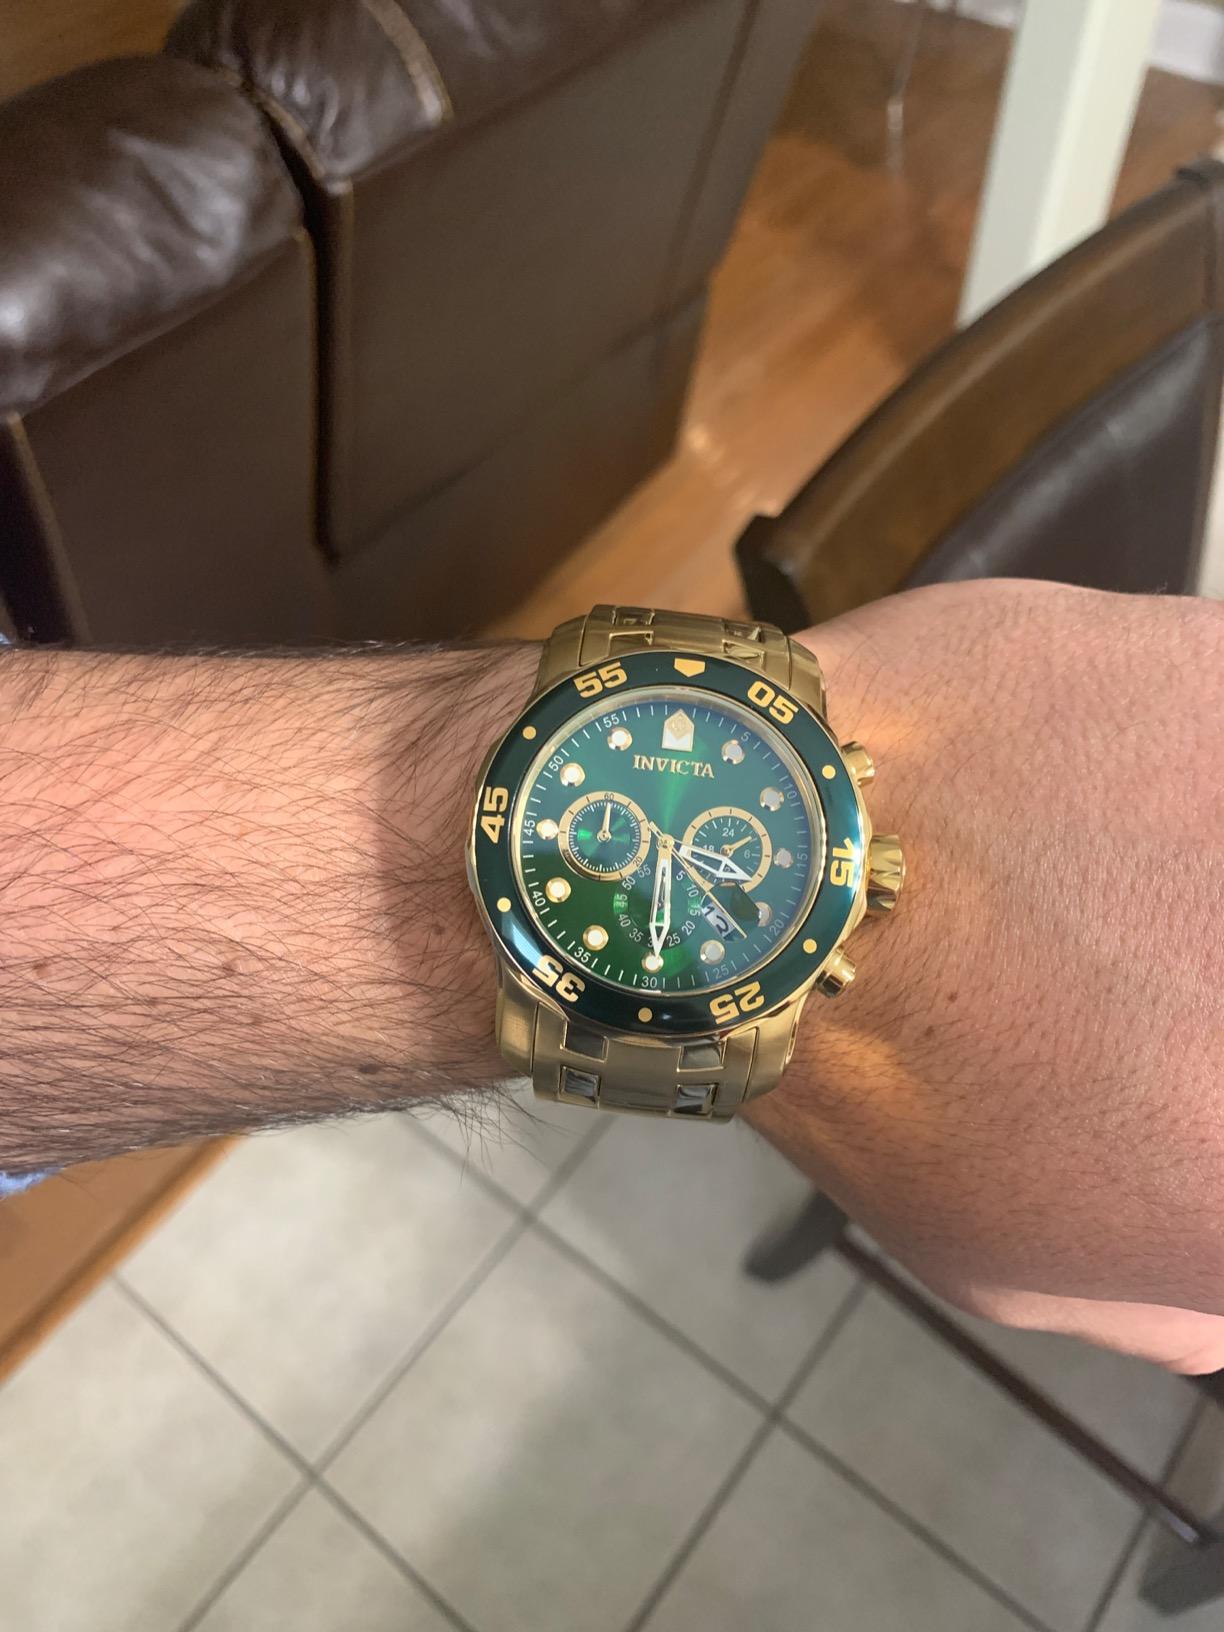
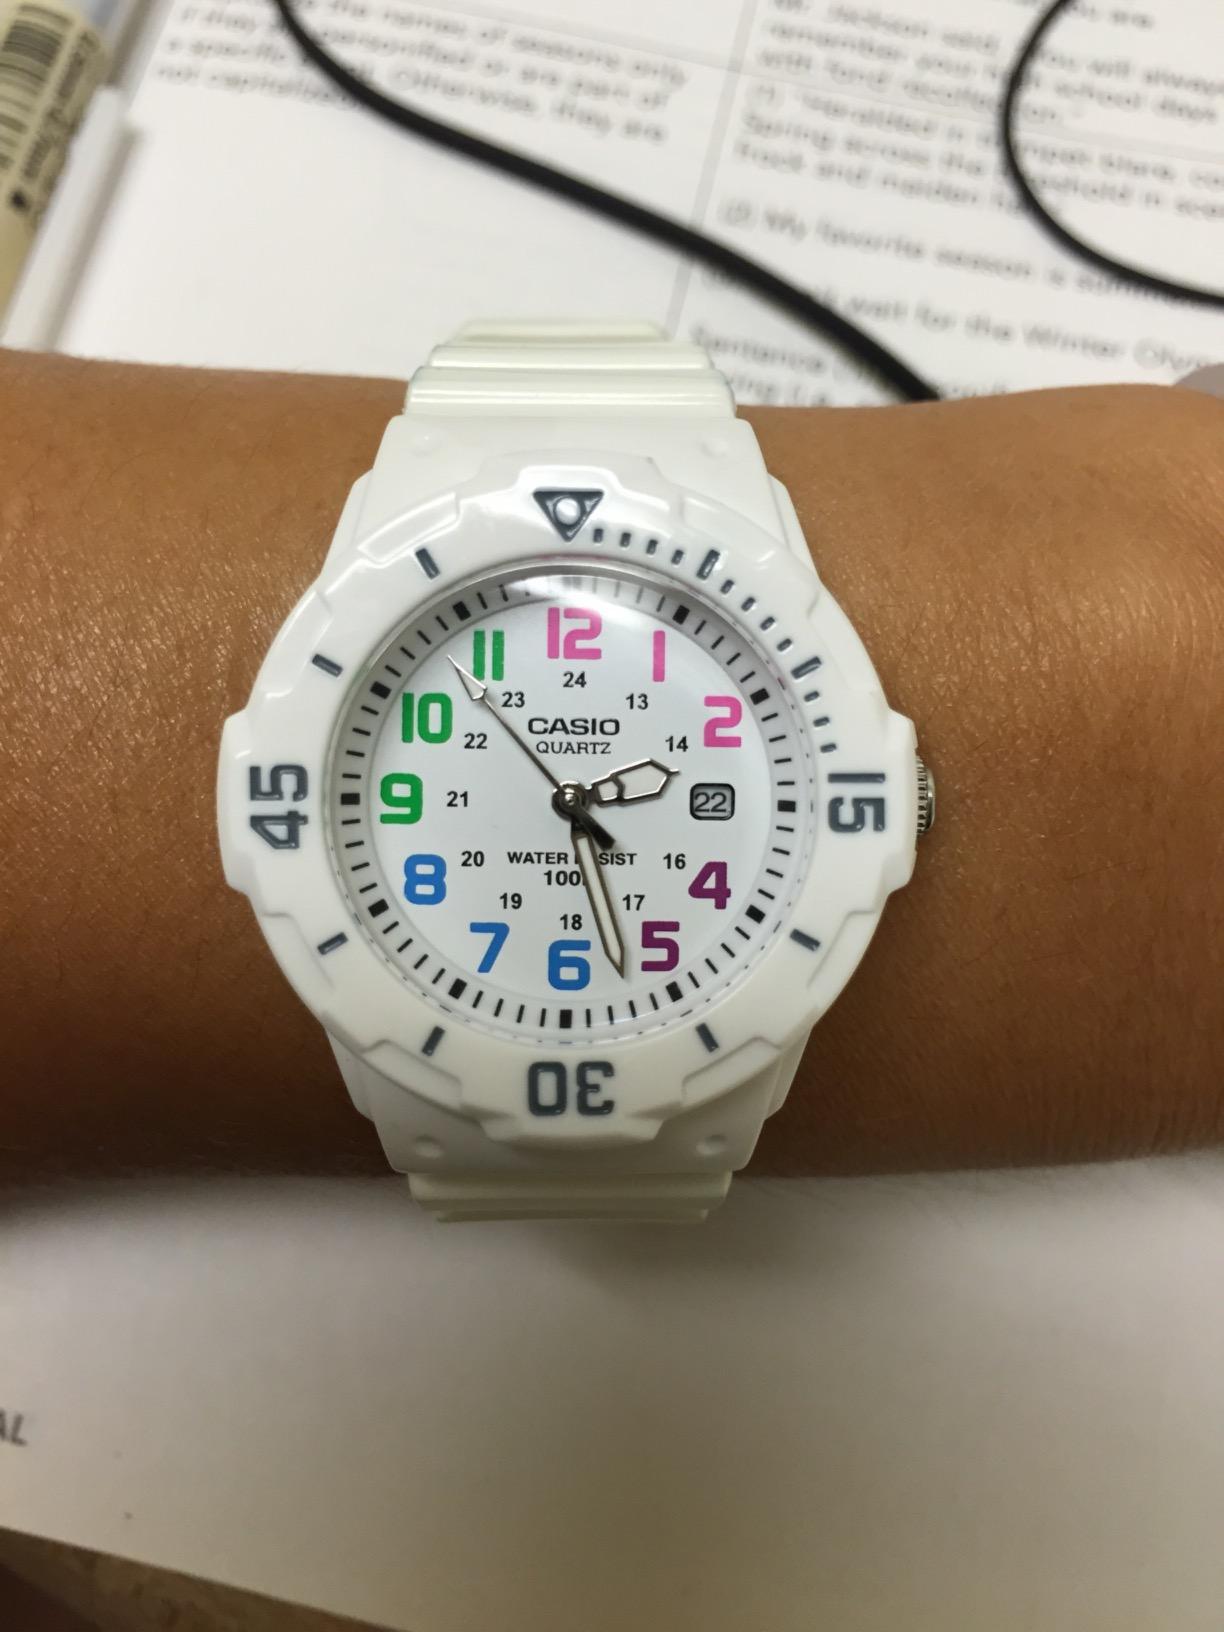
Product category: accessories_watch
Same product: no